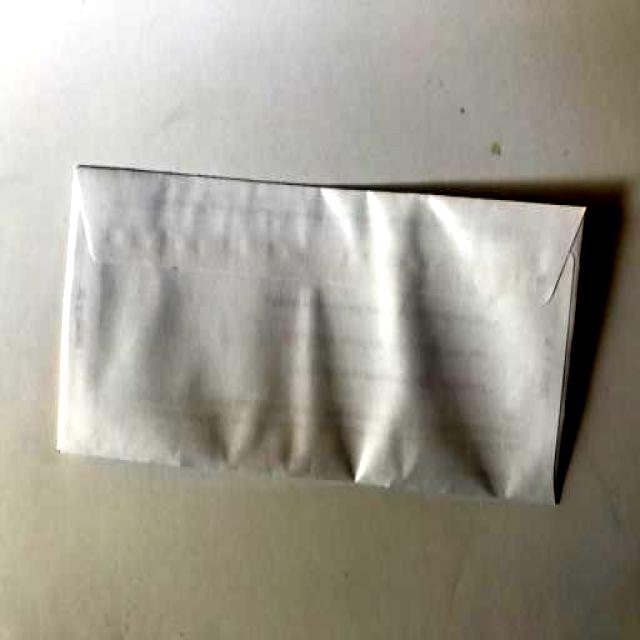
Label: Paper